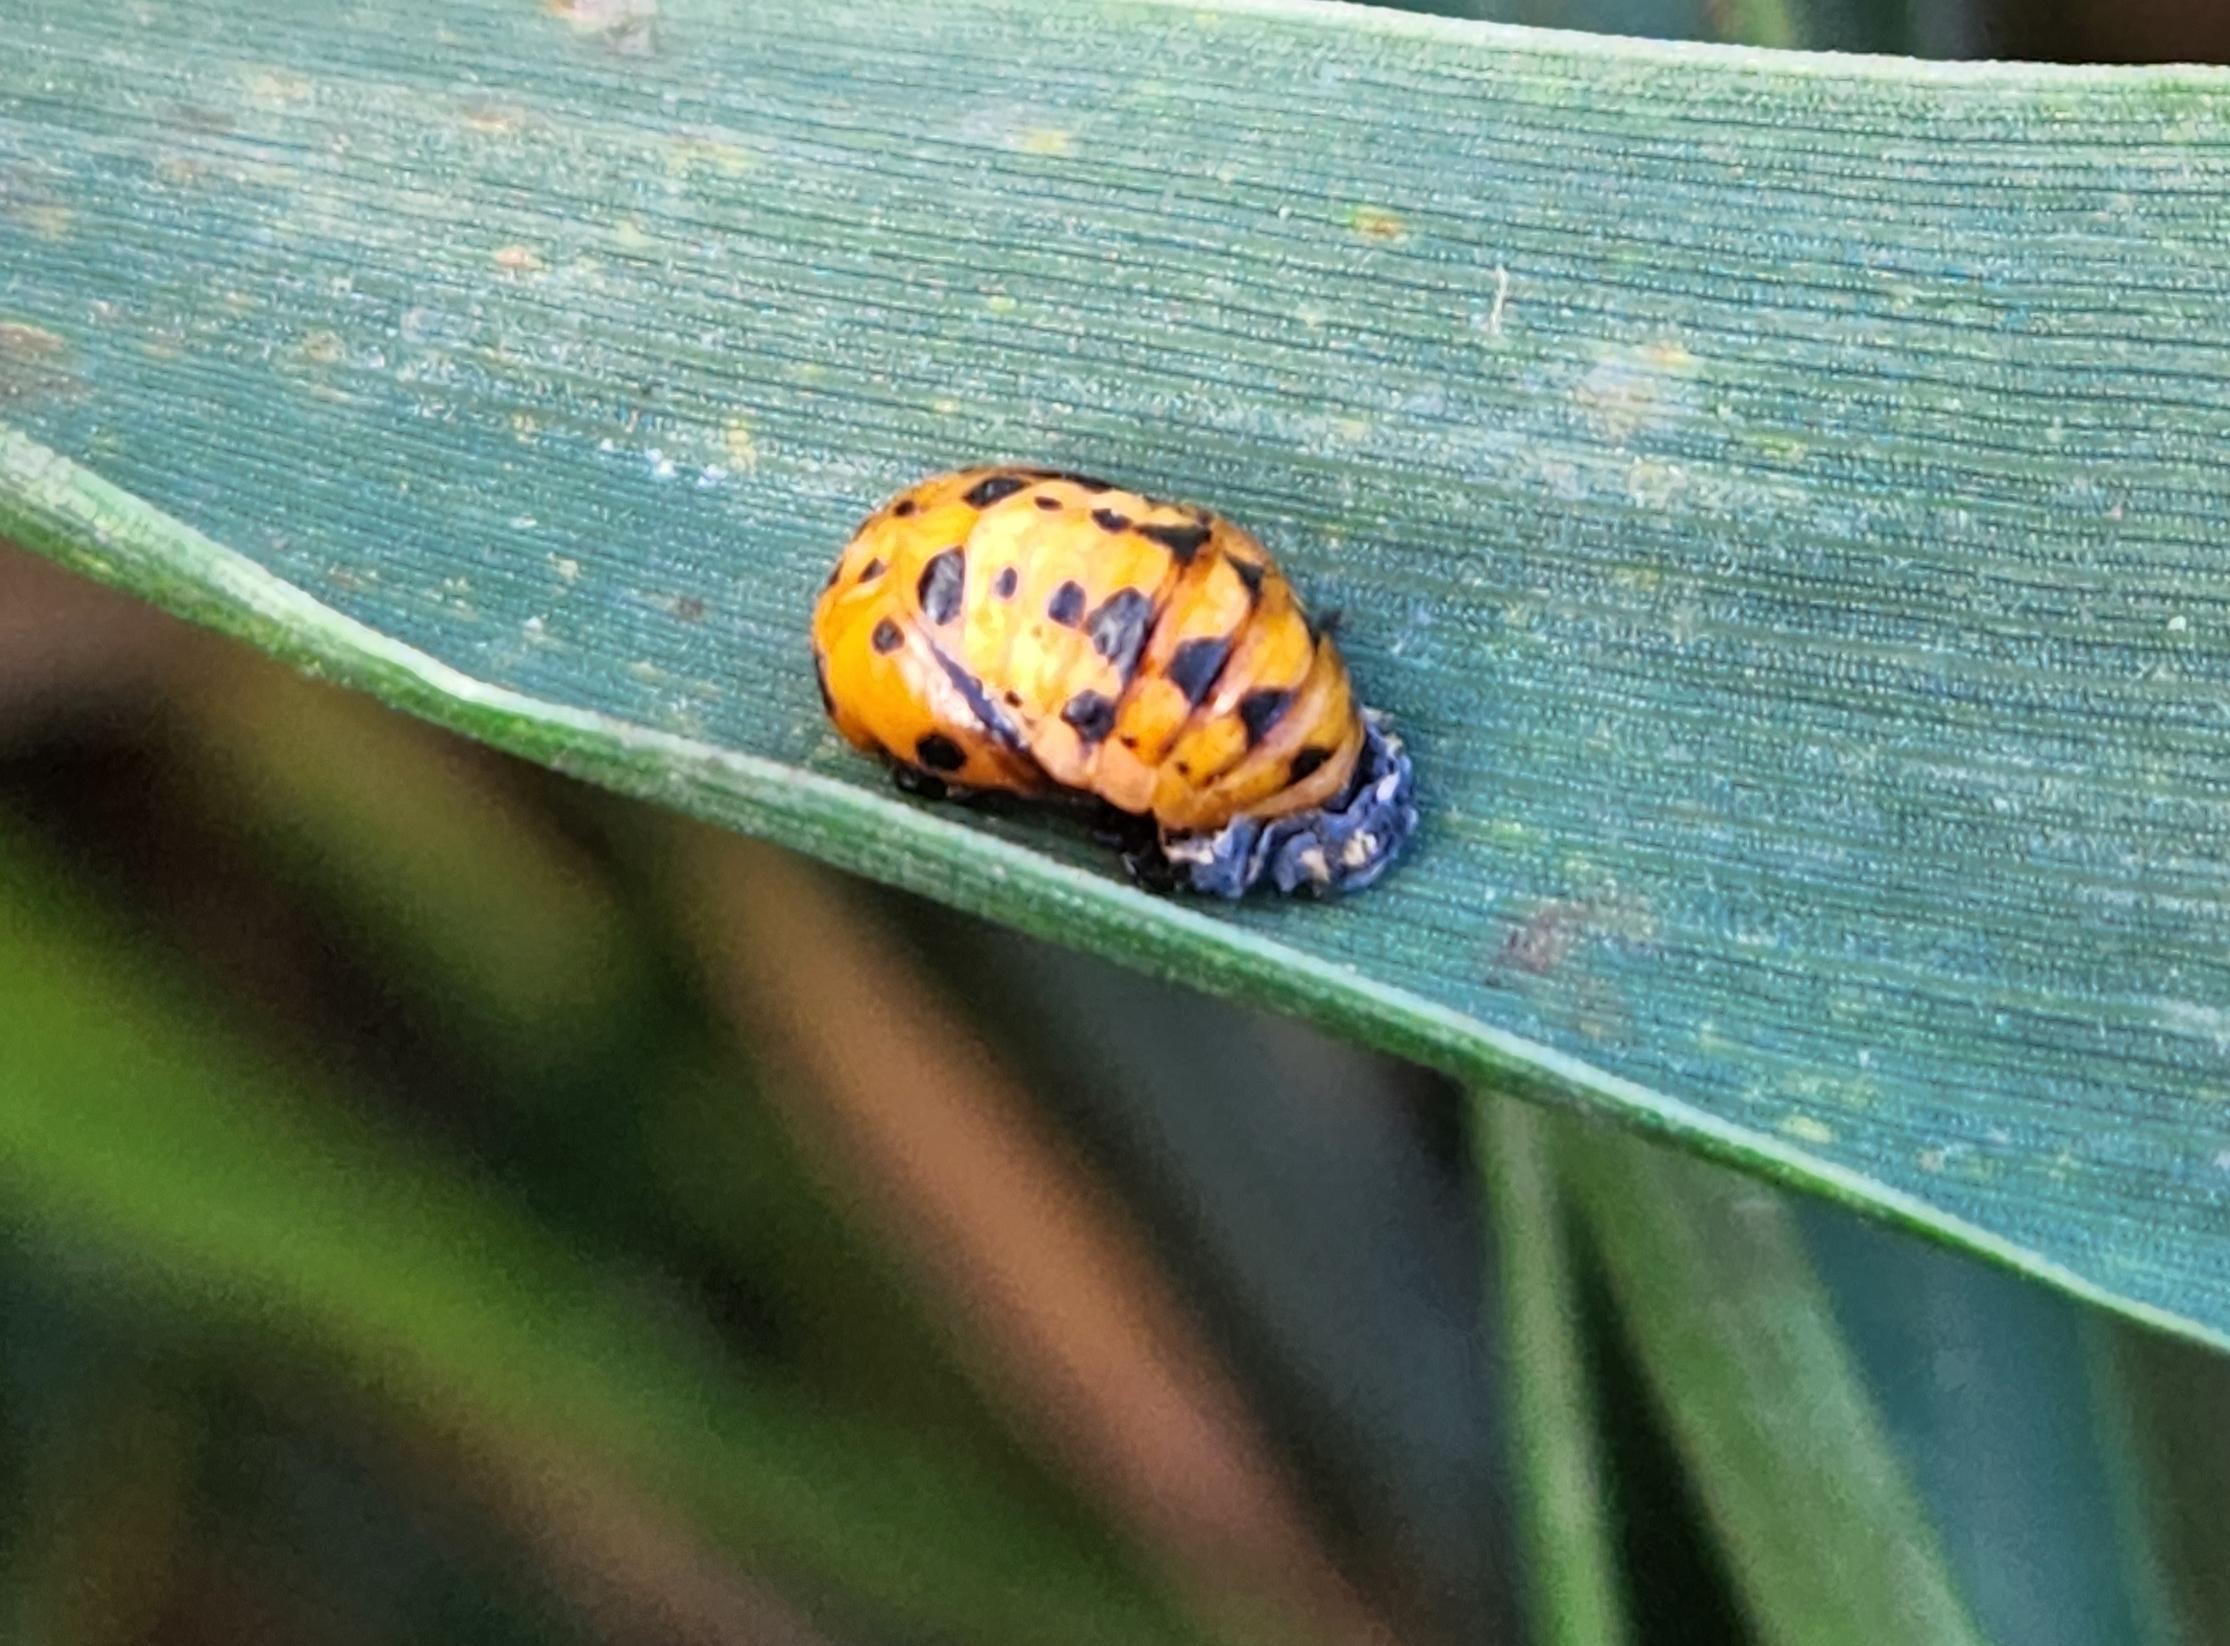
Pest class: predators